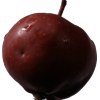
Label: Apple 18